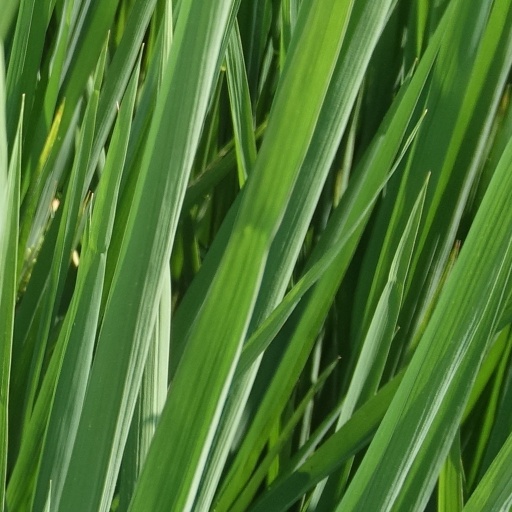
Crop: rice